Old Windsor Lock

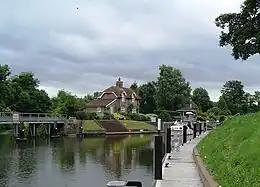
Old Windsor Lock from the upstream side

Old Windsor Lock is a lock on the River Thames in England on the right bank beside Old Windsor, Berkshire. The lock marks the downstream end of the New Cut, a meander cutoff built in 1822 by the Thames Navigation Commissioners which created Ham Island. The lock and a wider footbridge give access to the island. Two weirs are associated; the smaller adjoins and the larger is upstream. The lock is the ninth lowest of the forty-five on the river.